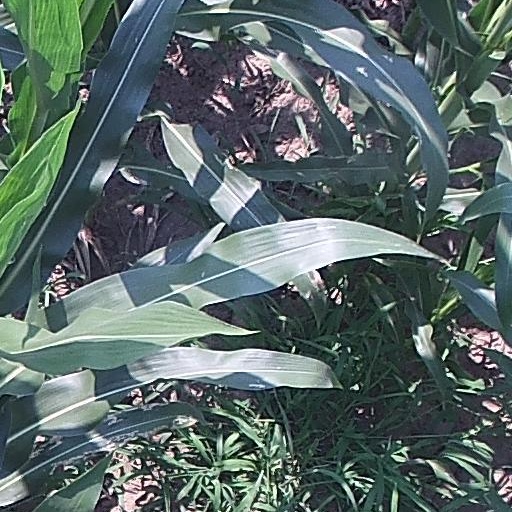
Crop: maize; corn